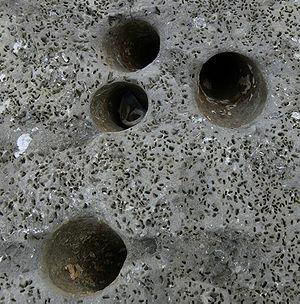
Un trou est une ouverture ou cavité, naturelle ou artificielle, au travers d'un volume.
Les pholades sont des mollusques marins dits térébrants.